Microwave oven

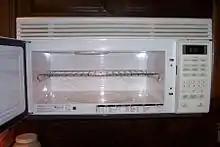
A microwave oven with a metal shelf

Microwave ovens have a limited role in professional cooking, because the boiling-range temperatures of a microwave oven do not produce the flavorful chemical reactions that frying, browning, or baking at a higher temperature produces. However, such high-heat sources can be added to microwave ovens in the form of a convection microwave oven.